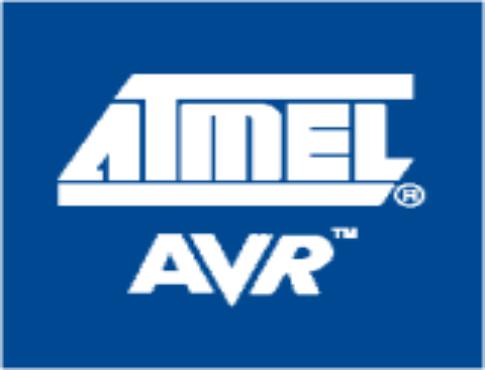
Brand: atamel
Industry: Medical